Francis Park

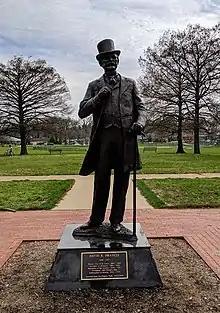
Statue of David R. Francis in Francis Park.

The park's amenities include handball, racquetball, and tennis courts; soccer and softball fields; and a playground.